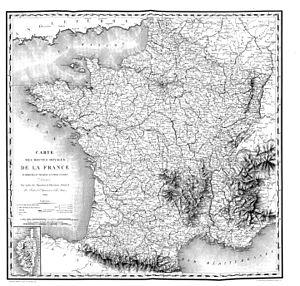
Carte des routes royales de la France Carte extraite de Statistique des routes royales de France, 1824 (contributeur